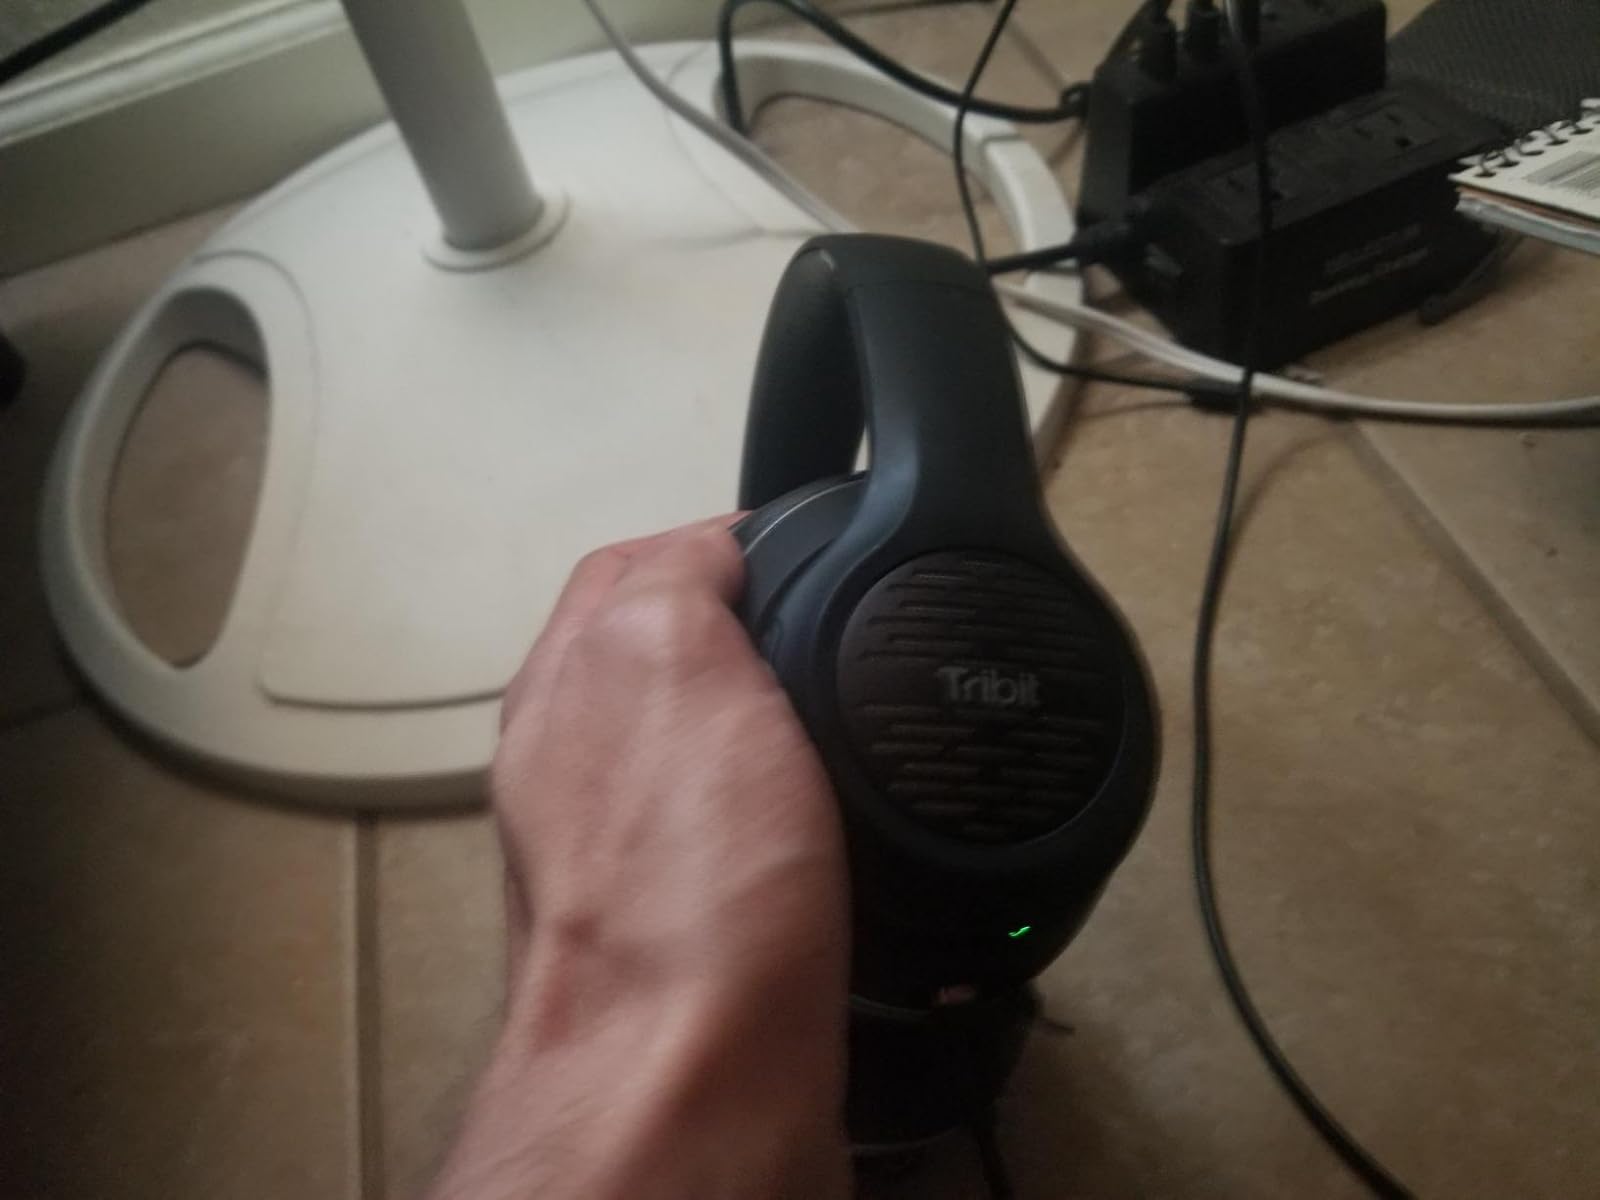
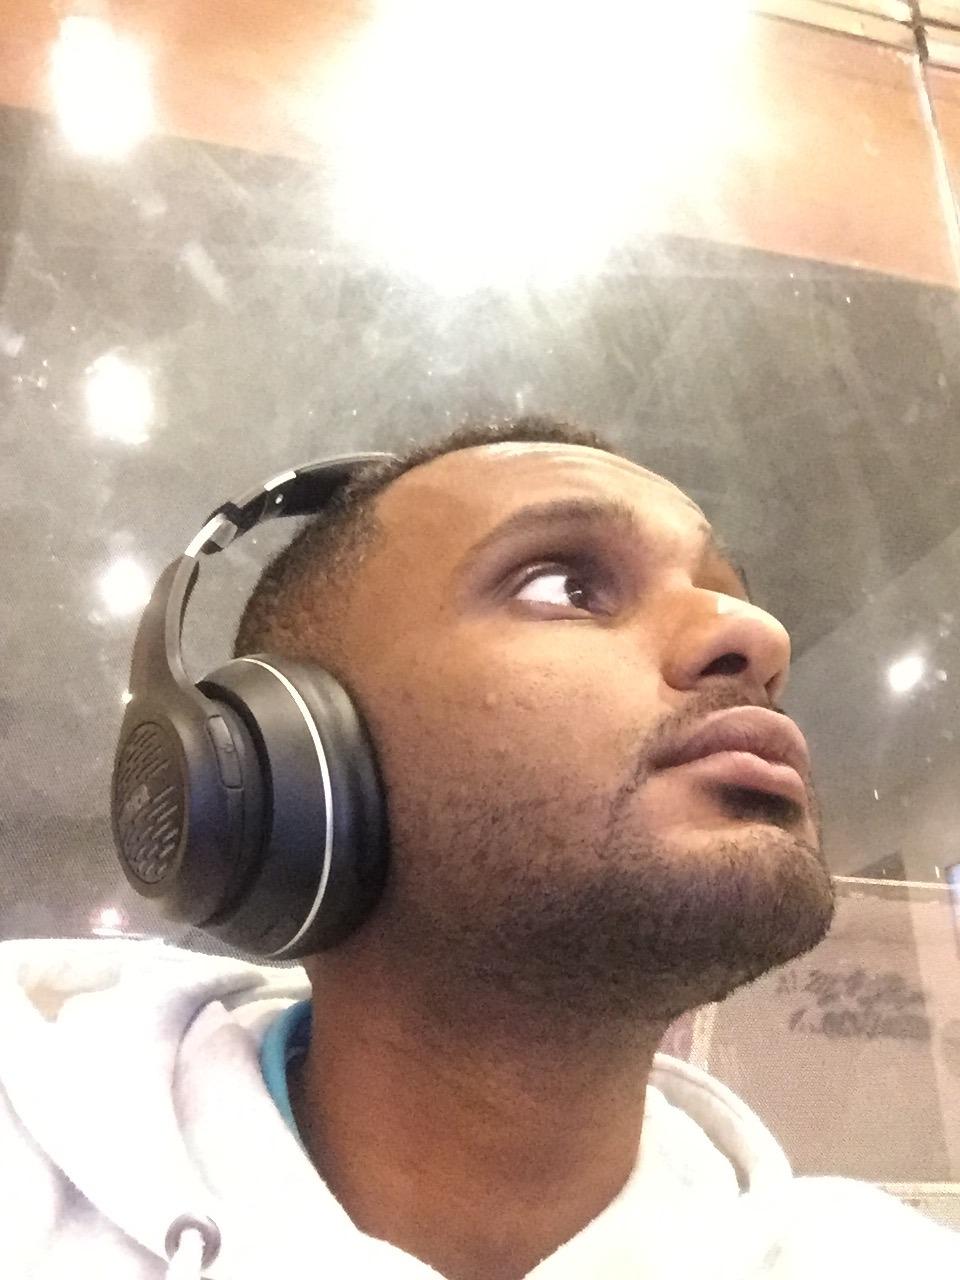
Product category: headphones
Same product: yes